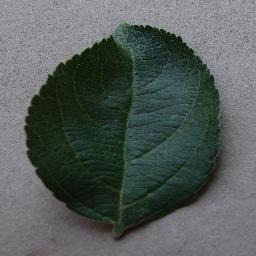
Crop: apple
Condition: healthy